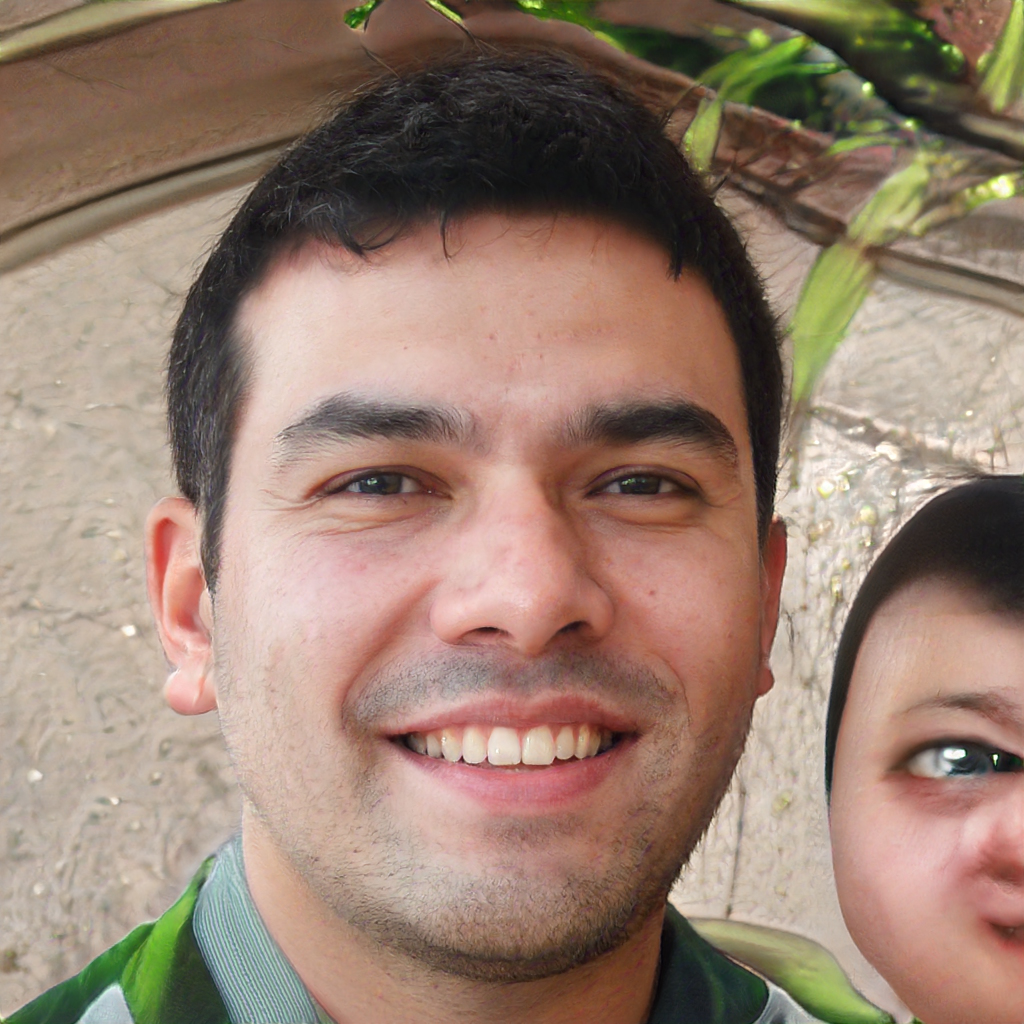
Gender: Male